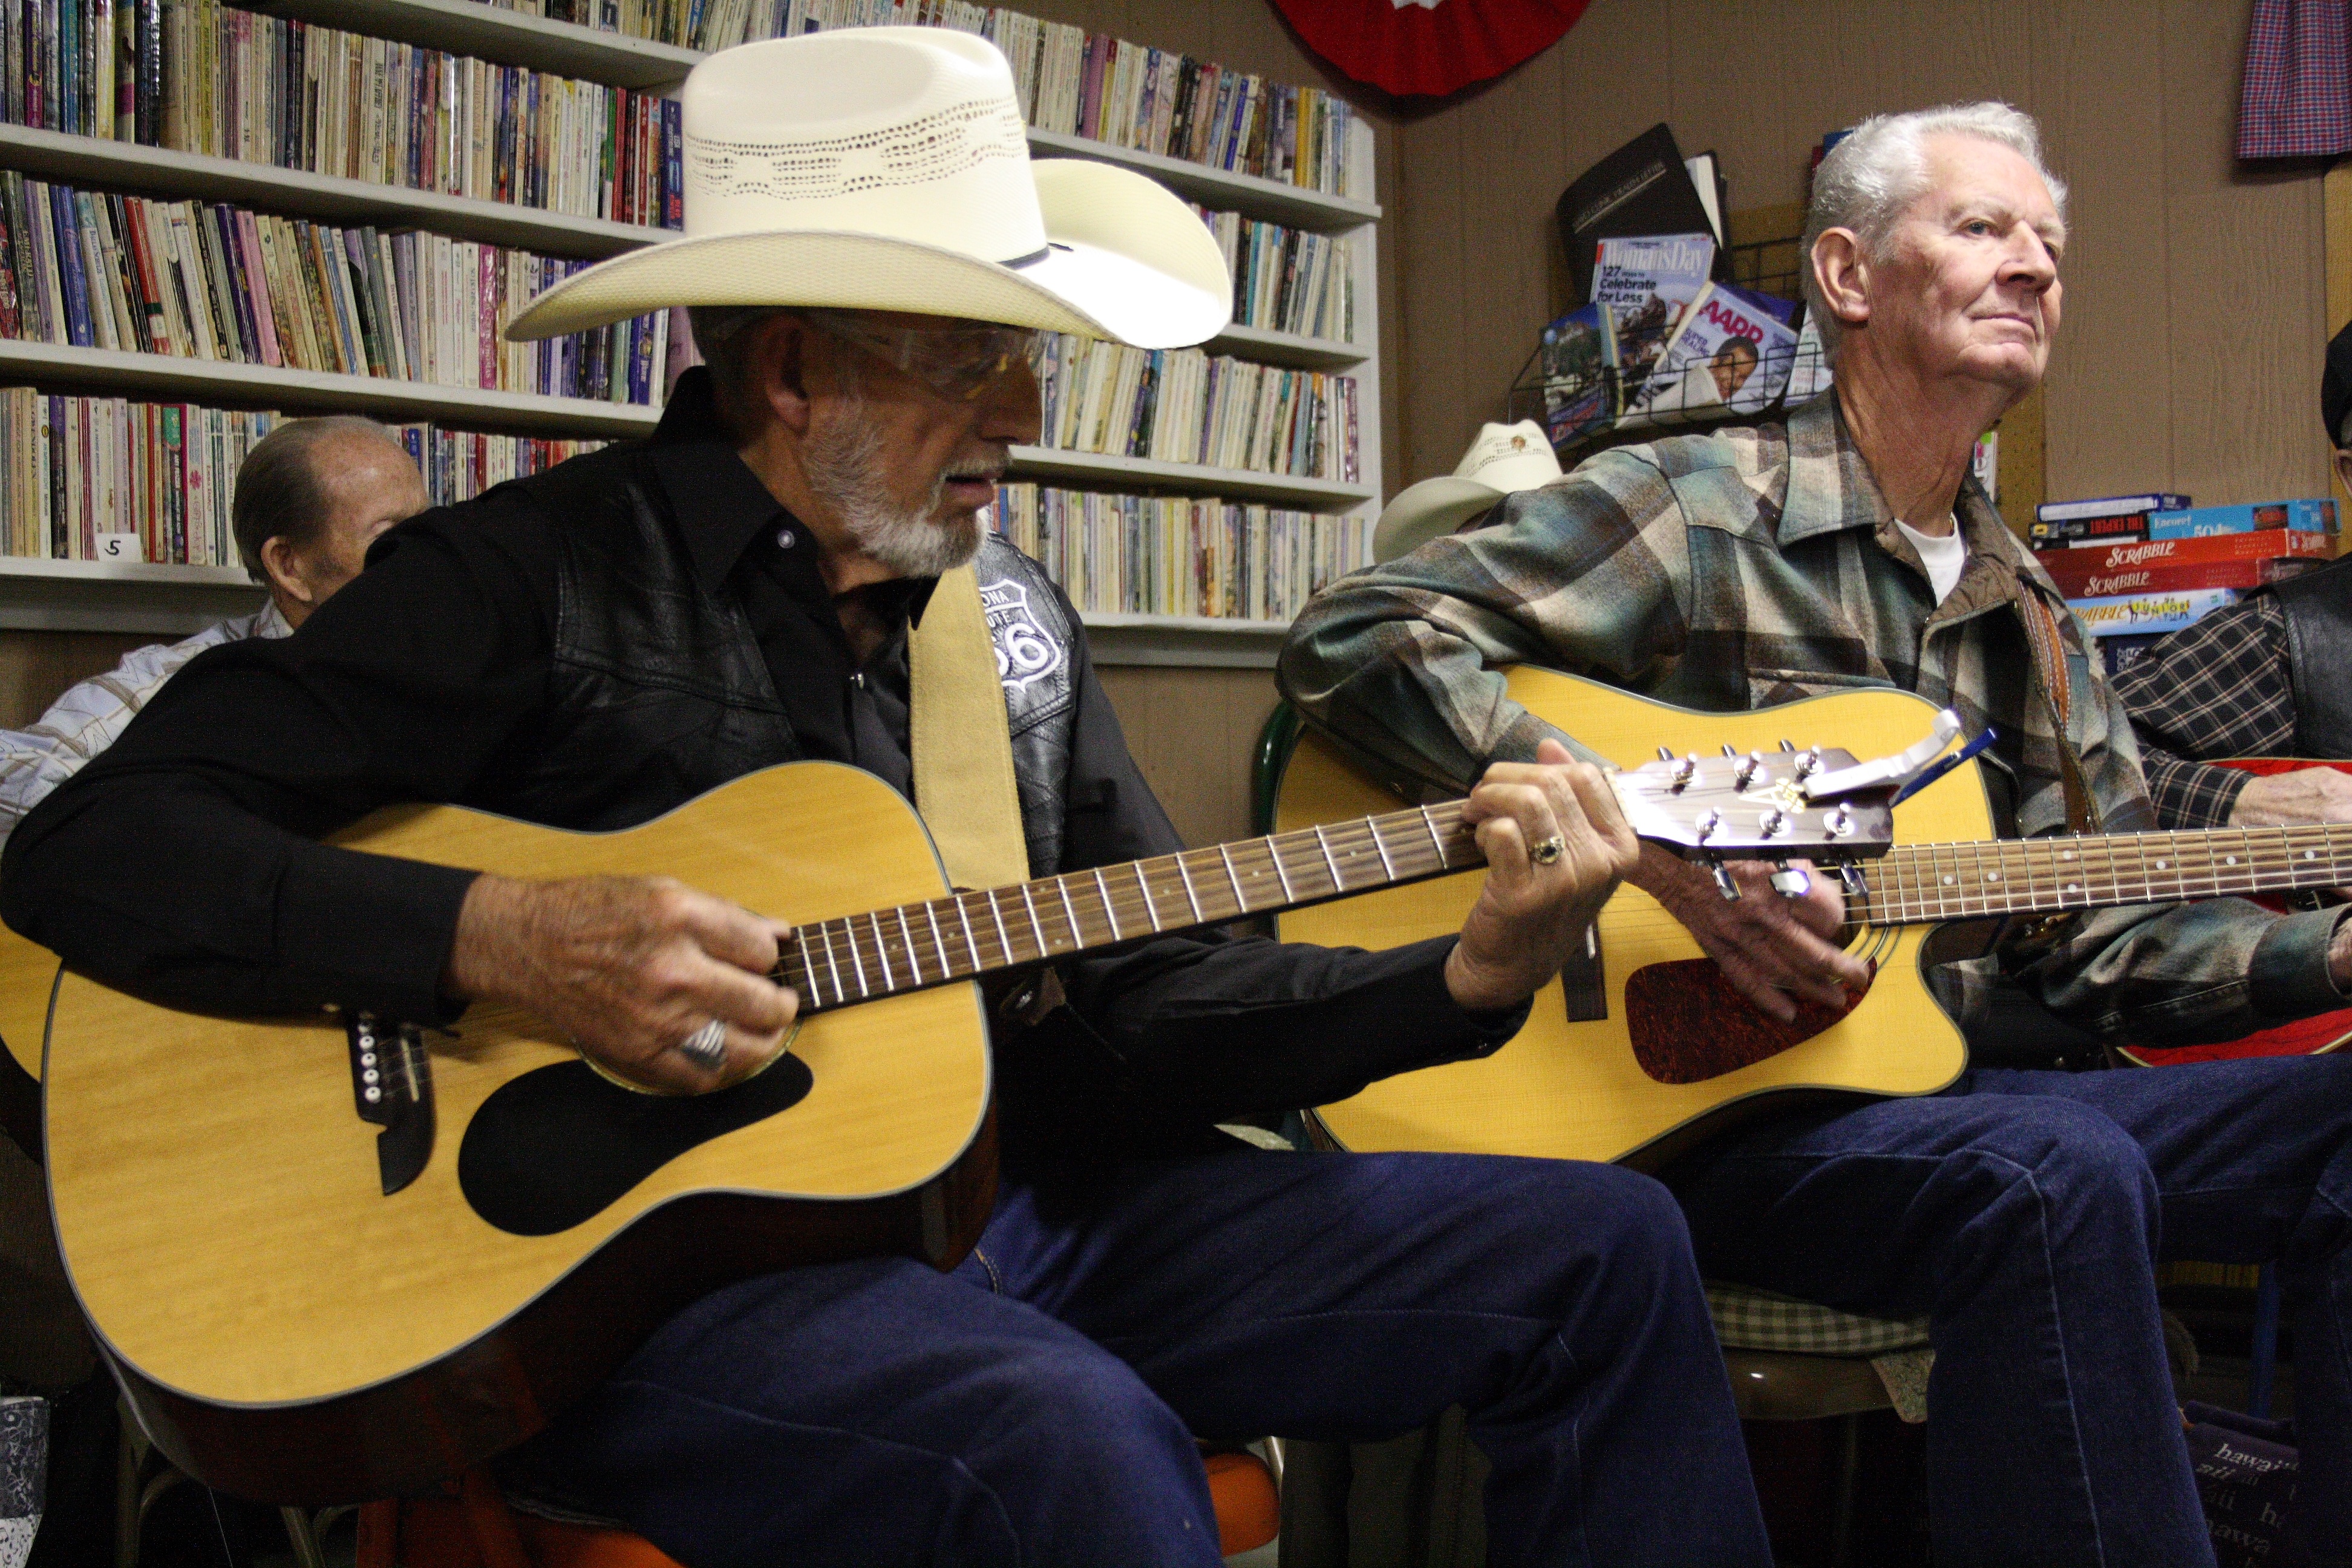
music, guitar, usa, musician, arizona, performance, bassist, guitarist, bass guitar, country music, string instrument, quartzsite, social group, plucked string instruments